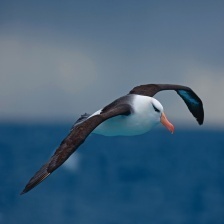
Species: ALBATROSS
Scientific name: DIOMEDEIDAE